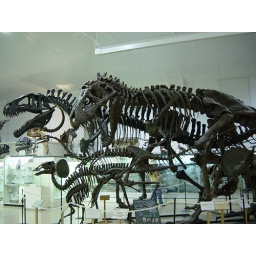
First thing you see walking in the door is this.